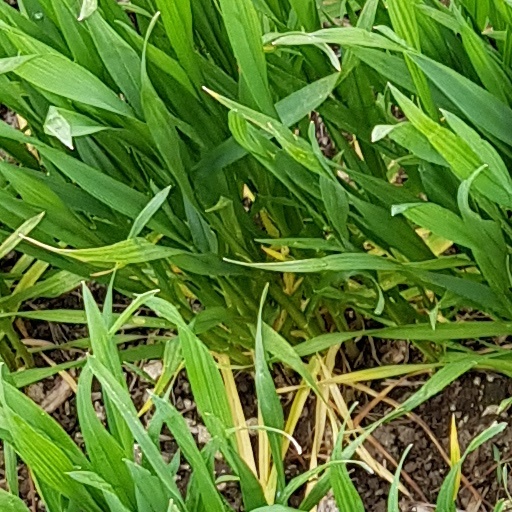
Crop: wheat